Konrad Stürtzel

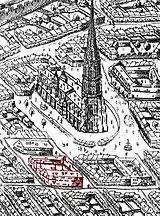
Stürtzels residence in Freiburg 1589 (later called 'Basler Hof')

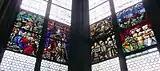
Stained-glass windows in the Stürtzel-chapel in the Minster (modern copy)

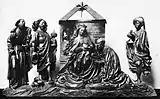
Figures of Stürtzel's Three-king-altar (1505)

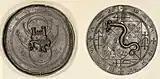
Amulet from Stürtzel's residence

In parallel to his academic functions Konrad was advisor to Archduke Sigismund of Austria since 1474. In 1481 he changed completely from the university to the court of Sigismund in Innsbruck and became his chancellor in 1486. When the upper classes of society (Ständegesellschaft) of Tyrol became unsatisfied with his misgovernment Sigismund was compelled to hand over the leadership to King Maximilian I. In 1490 Konrad was significantly involved in organising the transfer of power from Sigismund to Maximilian. Konrad was in attendance on the Roman-German King as his Chancellor of Tyrol. Obviously in return for his support he was ennobled by Frederick III. on January 24, 1488 which was confirmed three years later by his son Maximilian who granted the name "Sturtzl von Buchen" on July 4, 1491 in Nuremberg.